Durham Academy (North Carolina)

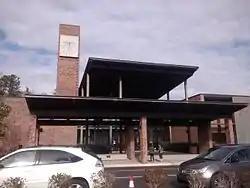

Durham Academy is an independent, coeducational, day school in Durham, North Carolina, whose 1,247 students range from pre-kindergarten to grade 12.